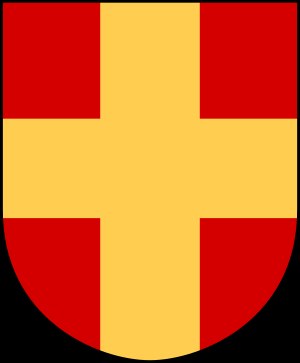
Uppsala Stift
Uppsala Stifts våben
Uppsala Stift, indtil 1973 også kaldet Uppsala Ærkestift, er et stift i Svenska kyrkan i Sverige, som omfatter hele Uppsala og Gävleborg län samt dele af Stockholms og Västmanlands län.